Respiro

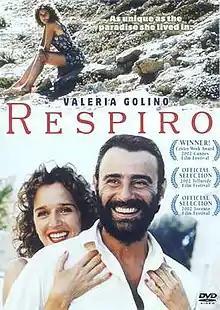
DVD cover

Respiro is a 2002 Italian-French drama film written and directed by Emanuele Crialese and released in English-language markets in 2003. The film stars Valeria Golino, Vincenzo Amato, and Francesco Casisa. In the Italian language, "respiro" means "breath".